Raufun Basunia

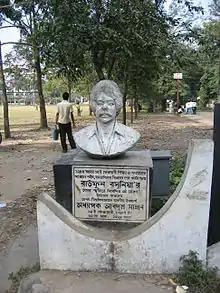
Raufun Basunia memorial.

Raufun Basunia ( "Raufun Basunia", died 13 February 1985), former Joint Secretary of Bangladesh Chhatra League, and the General Secretary of its University of Dhaka branch was a prominent student leader who led anti-dictatorship movement in Bangladesh and was killed by pro-junta activists. He was shot dead during a clash between "Chhatra Sangram Parishad" and "Chhatra Samaj", the ruling Jatiyo Party-backed student wing in front of "Mohsin Hall" at University of Dhaka on 13 February 1985. His death provoked the anti-junta student activists, and the movement for restoration of democracy became even more radicalised and consolidated. It became so violent that the dictator Hussein Muhammad Ershad had to resign shortly afterwards.